Merzig (Saar) station

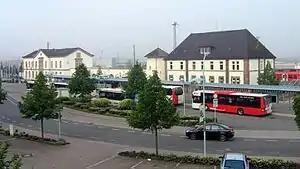

The Merzig (Saar) station is a railway station on the Saar line between Trier and Saarbrücken in the town of Merzig in the German state of Saarland. Next to the station there is a bus station and a taxi stand. The station is classified by Deutsche Bahn as a category 4 station.